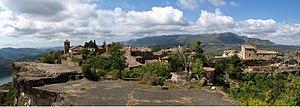
Vue panoramique de la commune de Siurana, Province de Tarragona, Catalogne, Espagne.
Siurana est une localité de la province de Tarragone en Catalogne, Espagne. Elle fait partie de la commune de Cornudella de Montsant, dont le village se situe à 3,4 km à l'ouest, dans le nord-est de la région de Priorat.